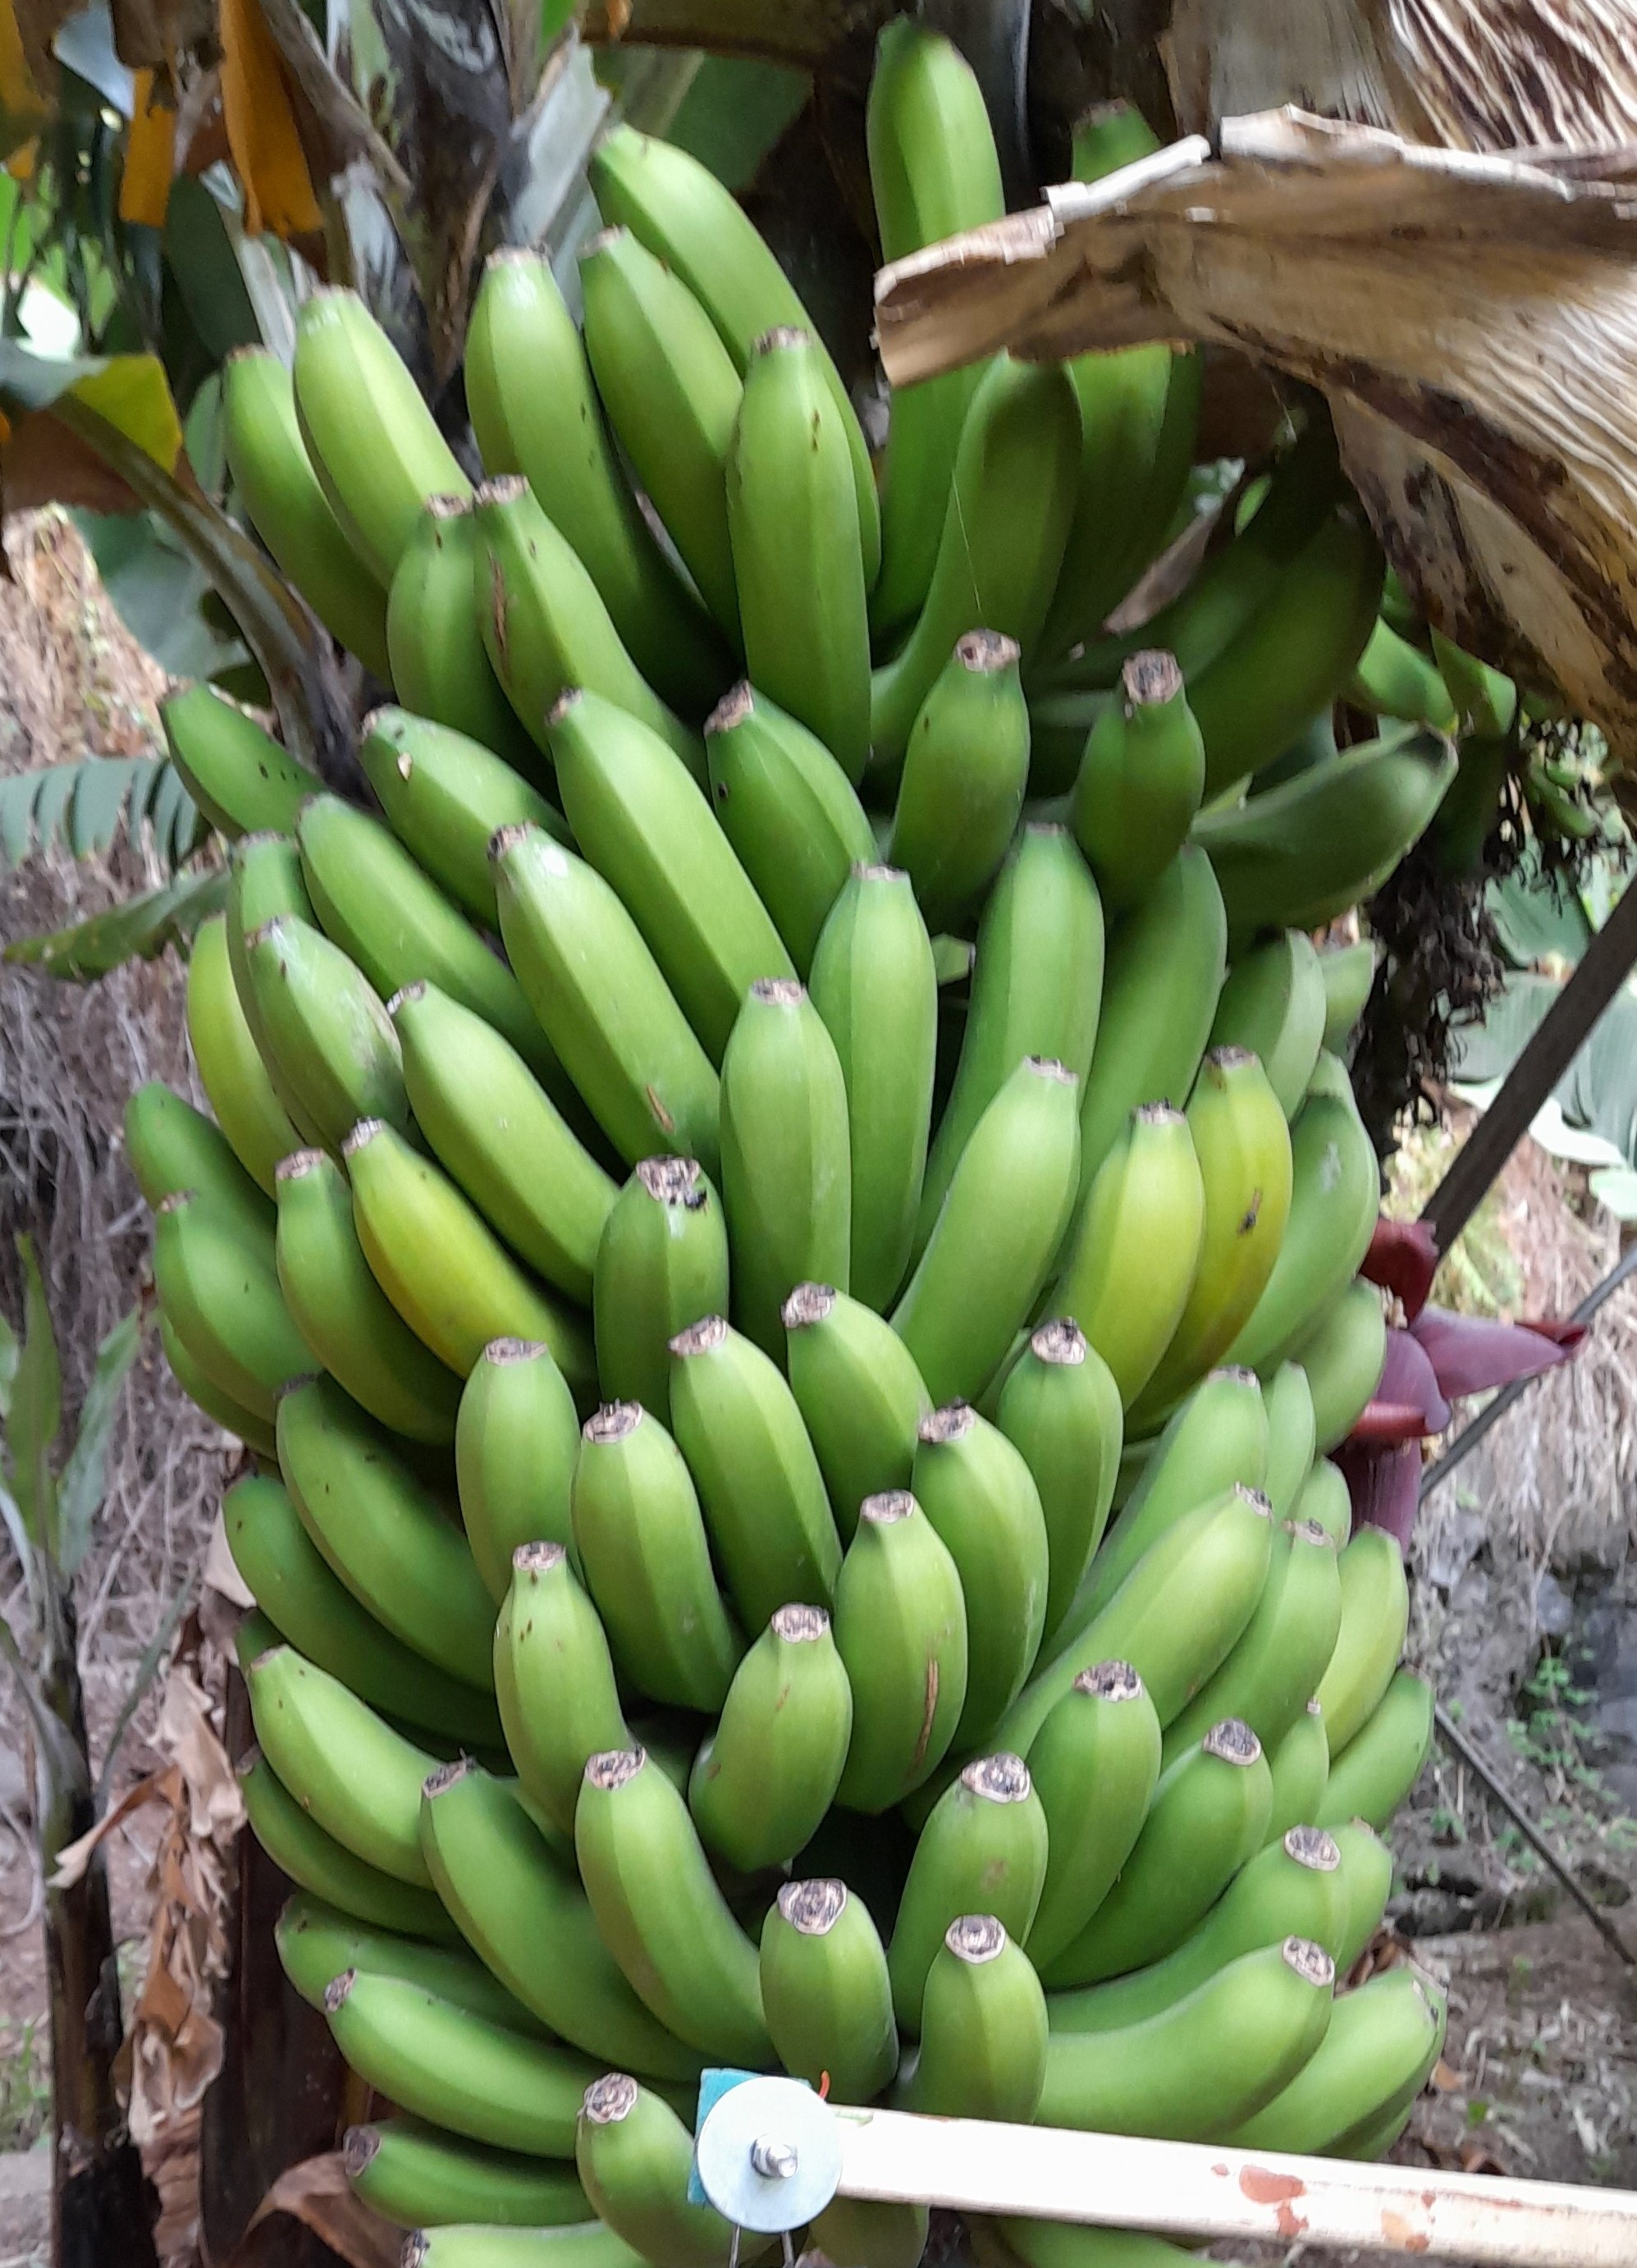
Label: Cut